New Caney, Texas

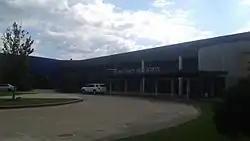
New Caney High School, New Caney ISD.

Public schools are operated by the New Caney Independent School District. New Caney High School is the district high school. New Caney residents also have the option to attend Infinity Early College High School.